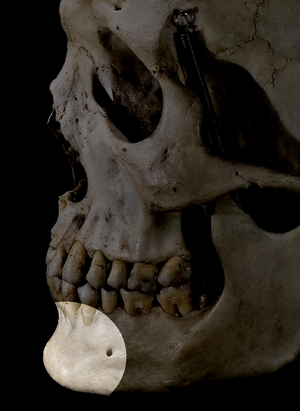
Crâne humain — gros plan montrant du menton